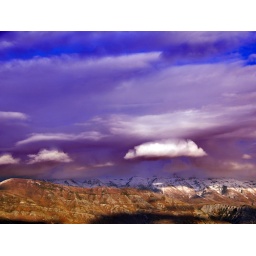
mountains in utah county clouds halloween